Crawford Ker

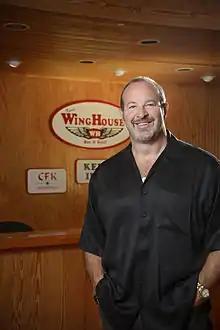
Ker as CEO of Ker's WingHouse Bar & Grill

Crawford Francis Ker (born May 5, 1962) is an American former professional football player who was a guard in the National Football League (NFL) for the Dallas Cowboys and Denver Broncos. He played college football at the University of Florida.